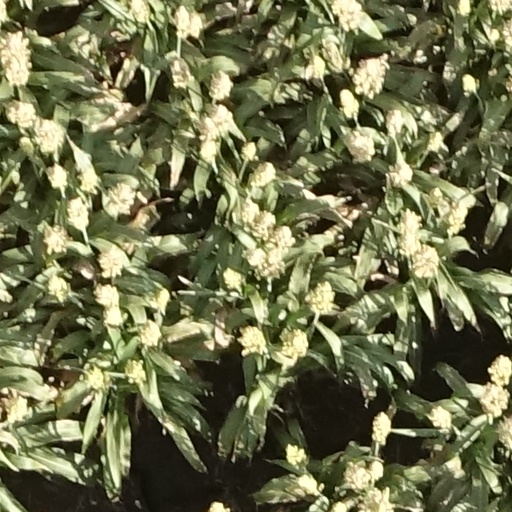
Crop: sorghum